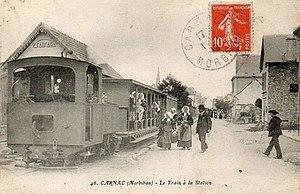
Le tramway de la Trinité à Étel est une ancienne ligne de chemin de fer d’intérêt local à voie de 60 cm puis métrique du département du Morbihan, longue de 21 km, reliant la Trinité-sur-Mer à Étel, et croisant à Plouharnel l’antenne vers Quiberon du P.O.